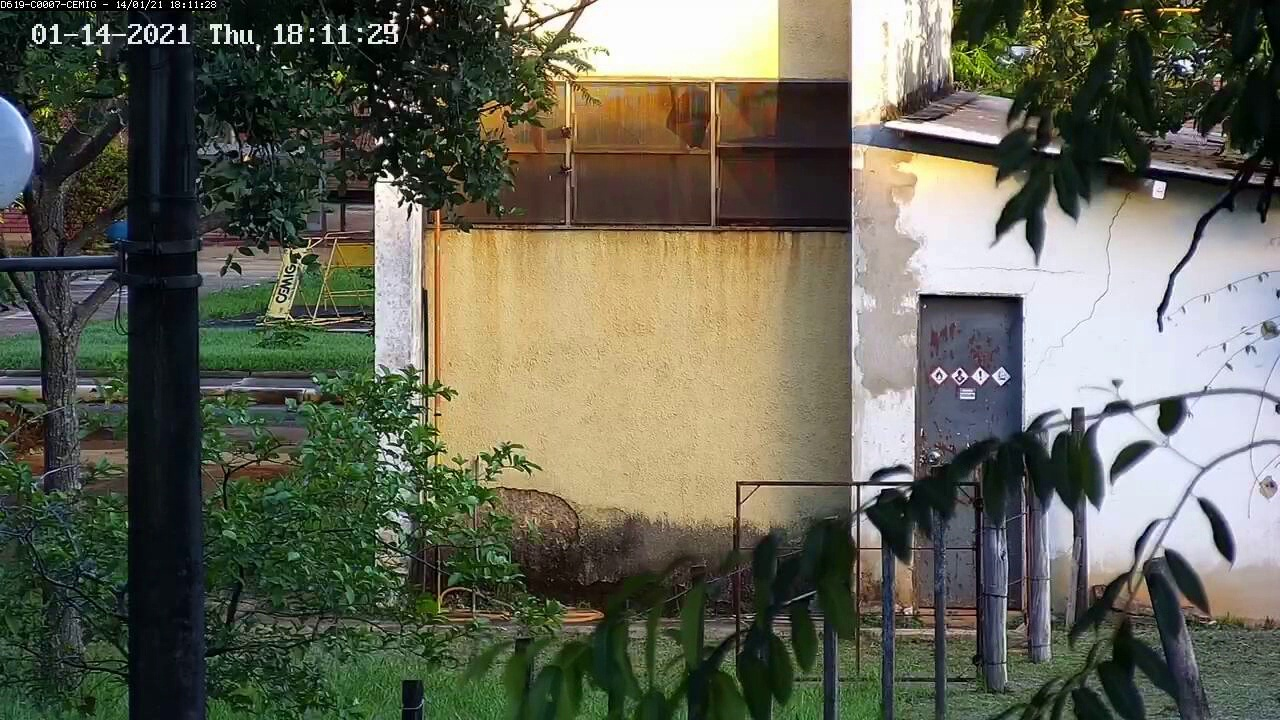
Fire: no
Smoke: no